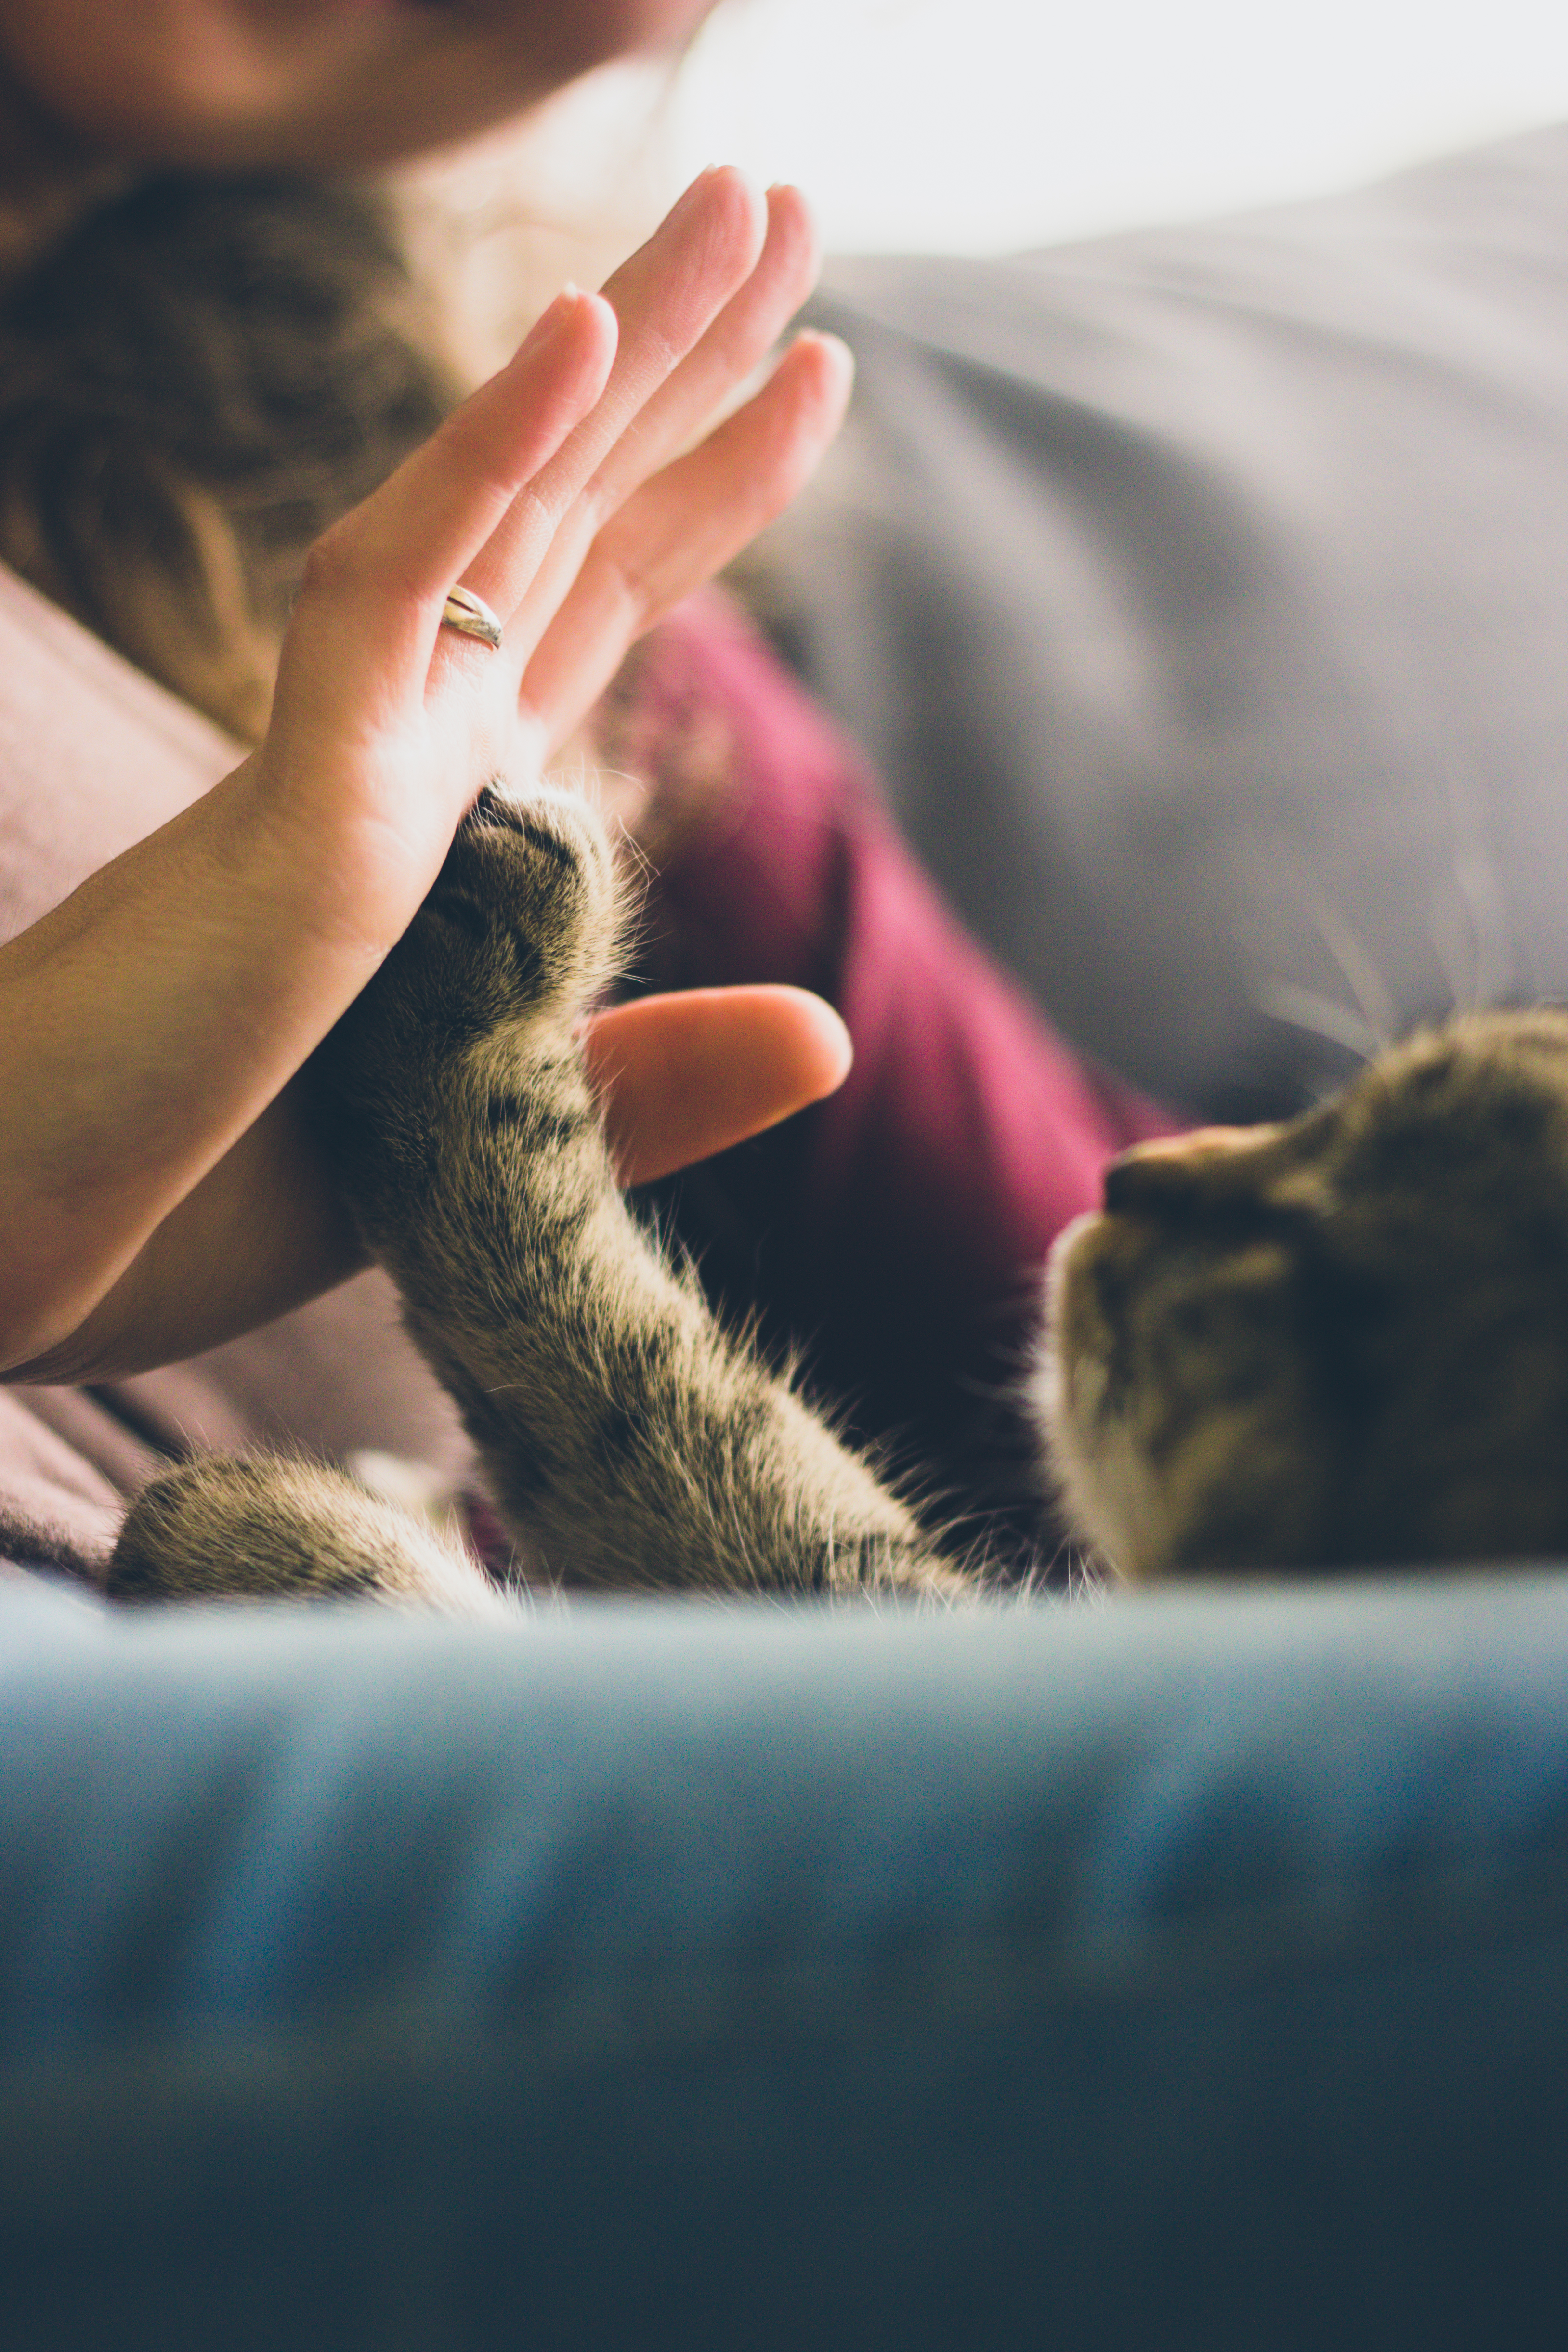
hand, photography, ring, animal, leg, pet, fur, cat, color, feline, close up, kitty, publicdomain, fingers, paw, veterinaryscience, skin, highfive, emotion, veterinarian, interaction